Peyret-Mauboussin

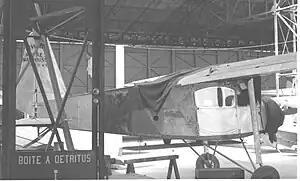
The P-M XI No.02 stored in 1957. This aircraft flew from Paris to Tananarive, Madagascar, in December 1931

The second Peyret-Mauboussin PM XI "F-AJUL" is preserved in the Musee Castel-Mauboussin at Cuers-Pierrefeu airfield near Toulon and can be viewed by prior arrangement. This light aircraft had been flown by Rene Lefevre from Paris to Tananarive, Madagascar in December 1931, taking 14 days for the journey.